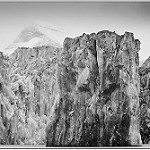
Label: B & W